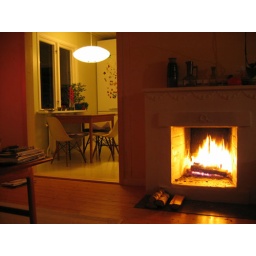
opening in wall to kitchen